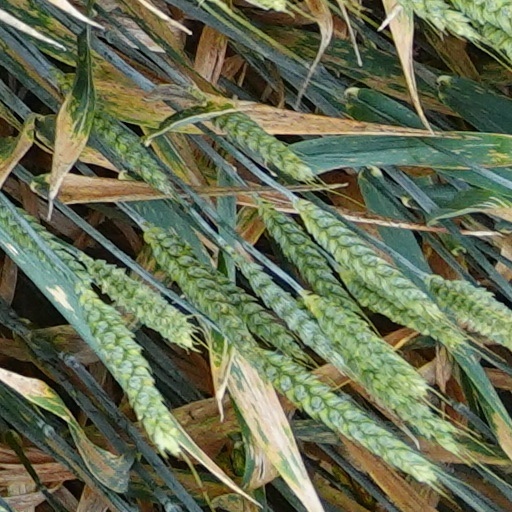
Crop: wheat